Souled Out (1999)

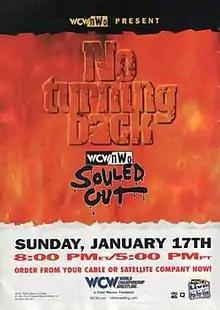
Promotional poster

Souled Out (1999) was the third Souled Out professional wrestling pay-per-view (PPV) event produced by World Championship Wrestling (WCW). The event took place on January 17, 1999 from the Charleston Civic Center in Charleston, West Virginia.